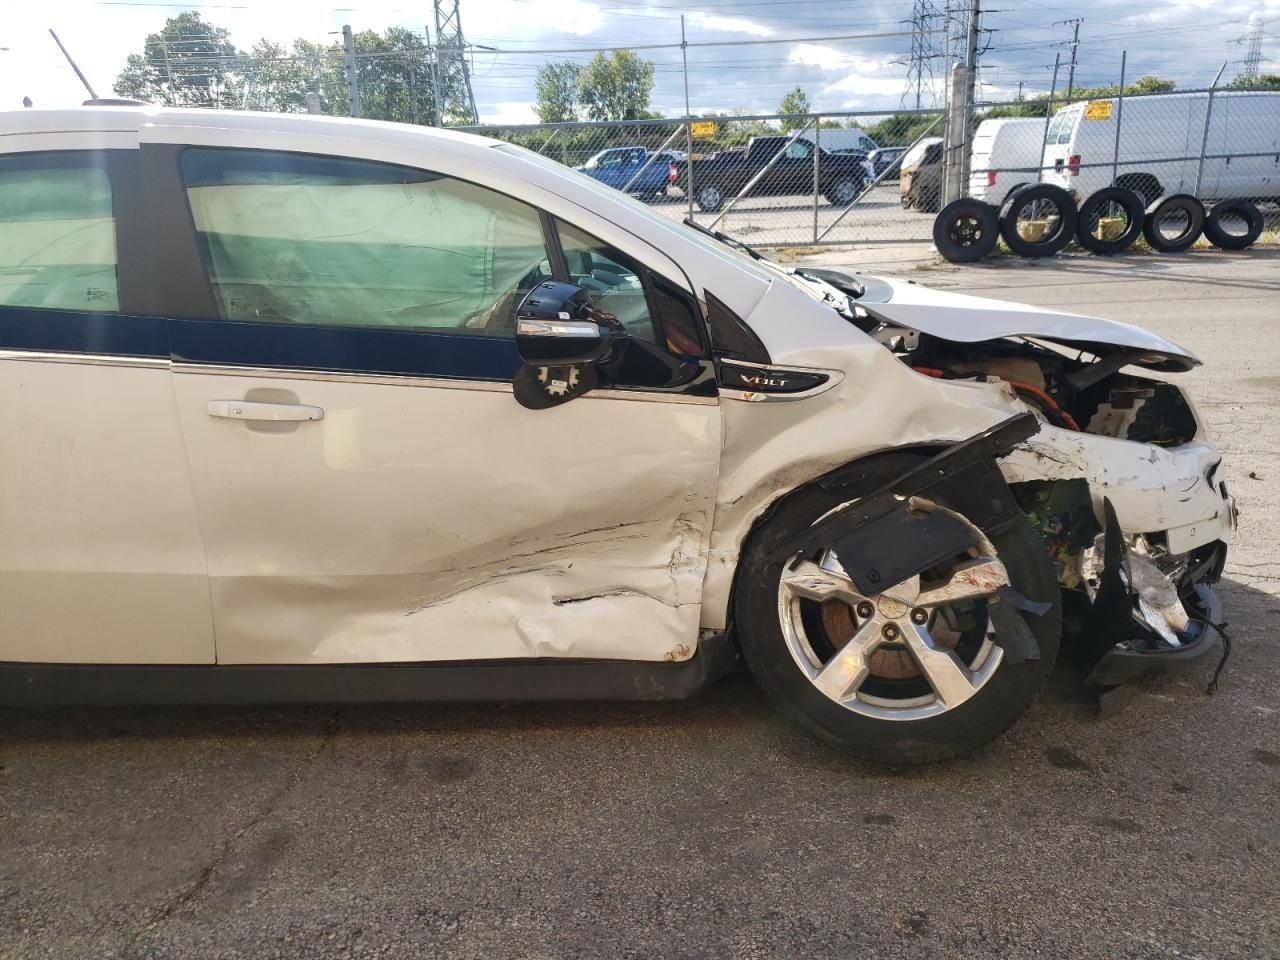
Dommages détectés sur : pare-choc avant, aile avant droite, porte avant droite, porte arrière droite, aile arrière droite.
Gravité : mineur